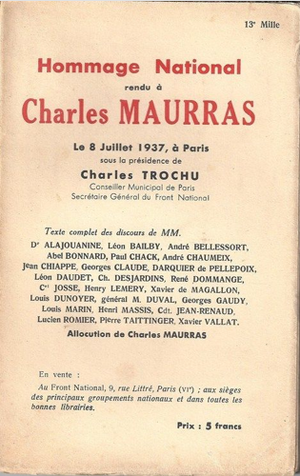
Hommage national rendu à Charles Maurras, Front National 1937, brochure sous la présidence de Charles Trochu. Paris, au Front National, 9, rue Littré, Paris VIe
Le Front national était une organisation de type confédéral dont l’objectif était le rapprochement des ligues nationalistes françaises.